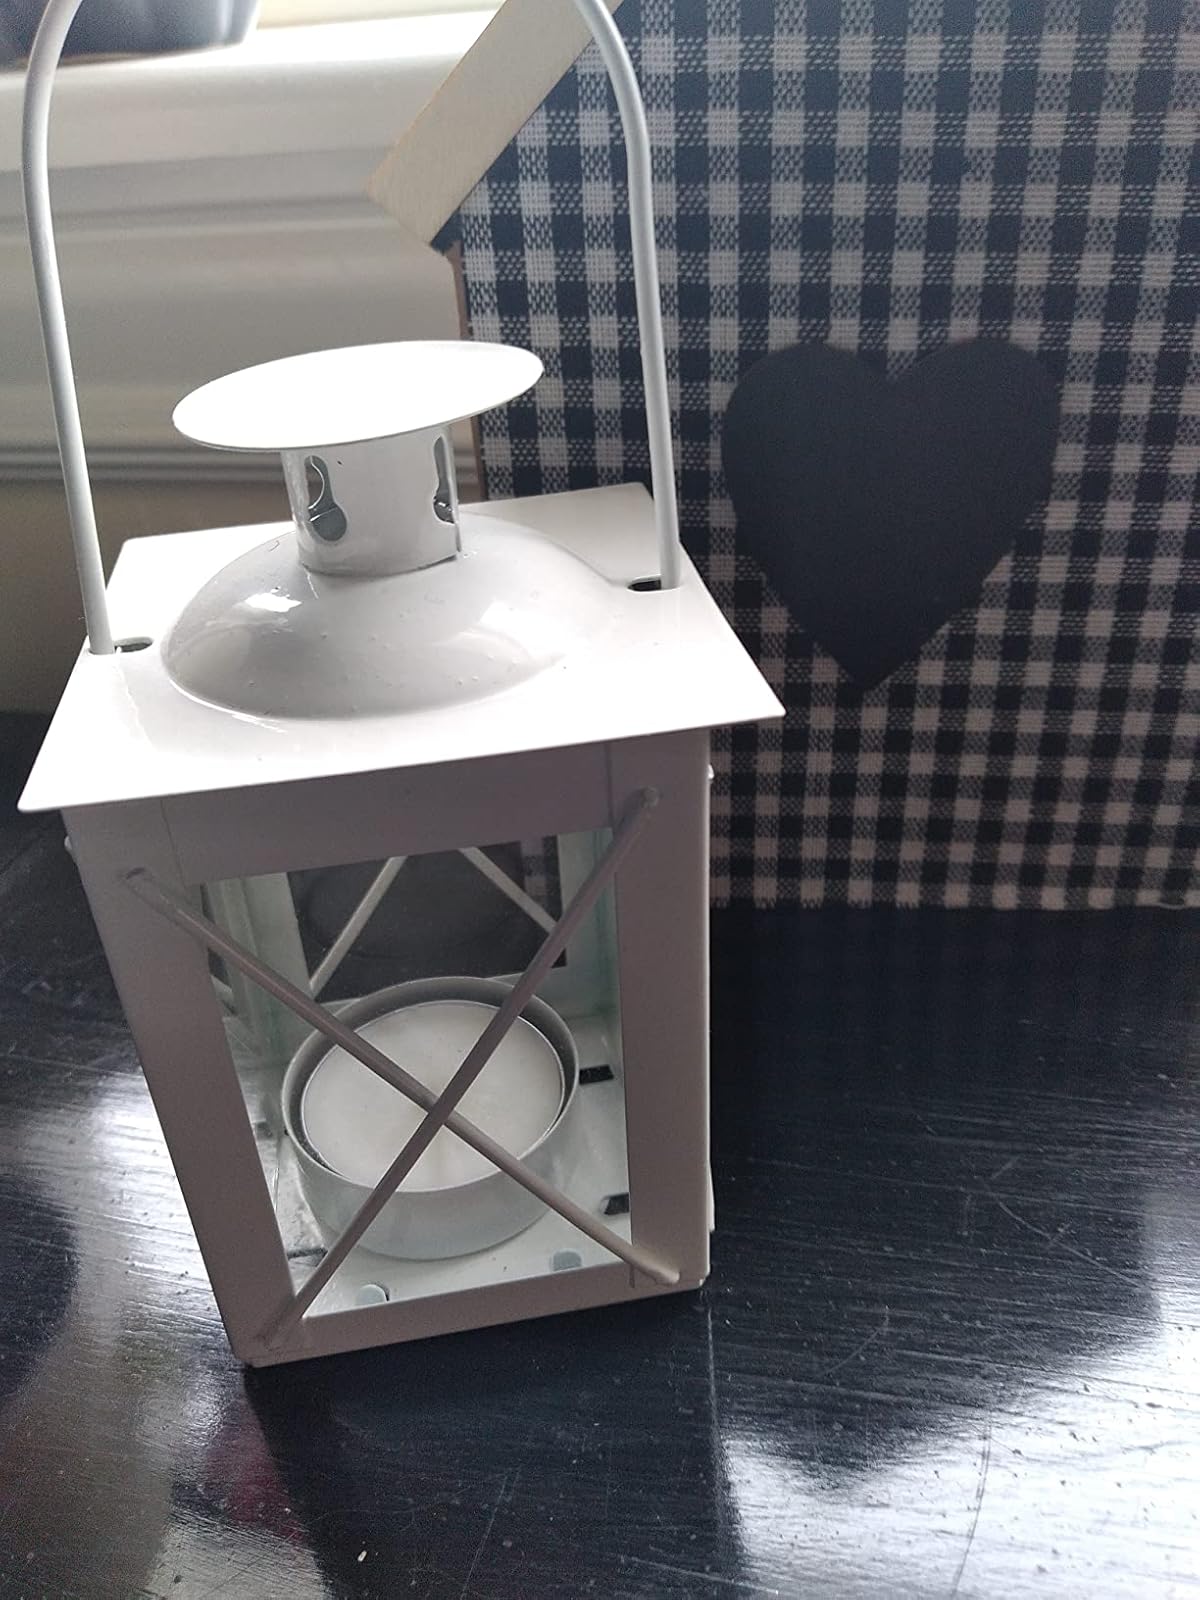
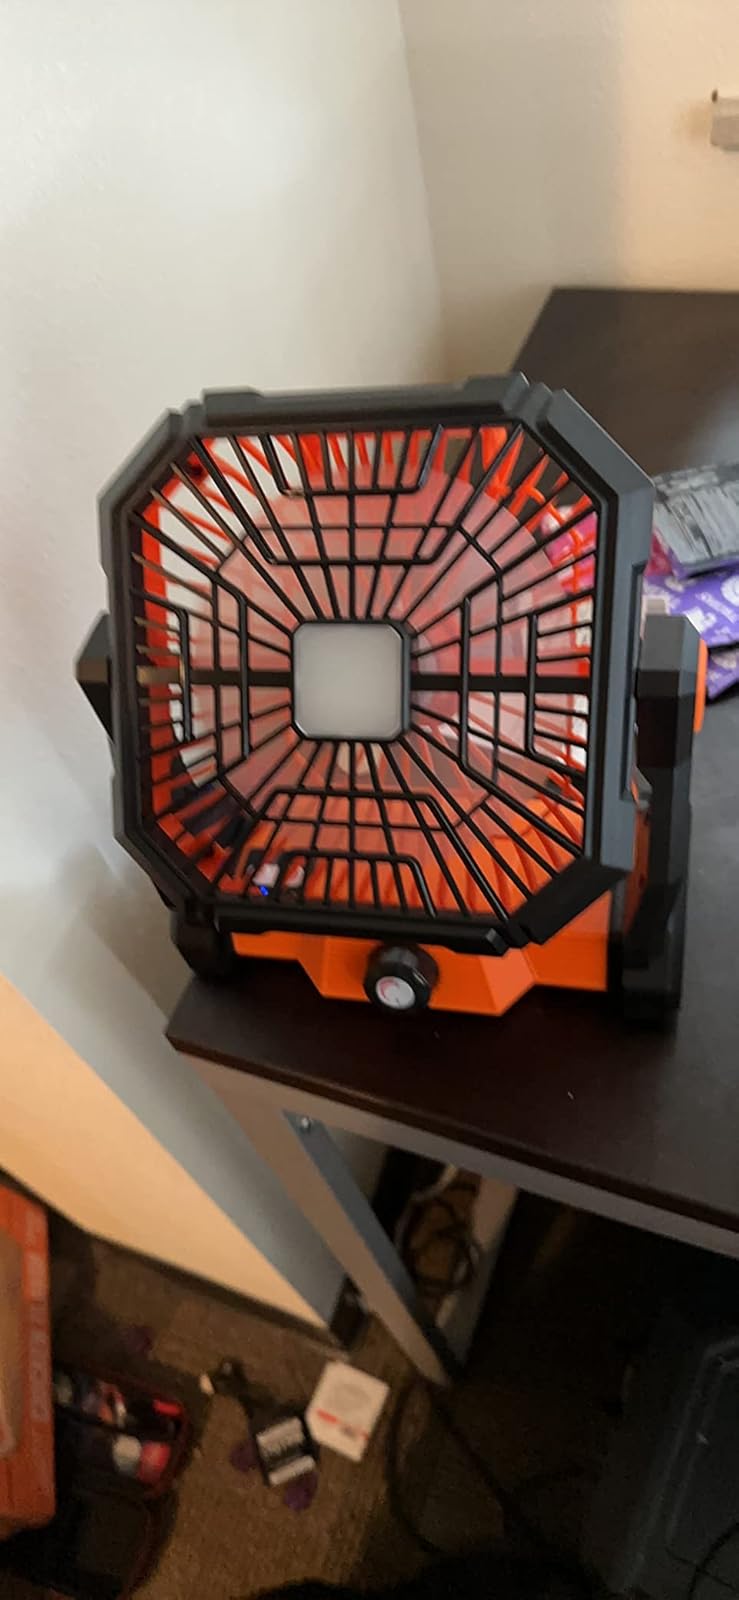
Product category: lantern
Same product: no